Mulch

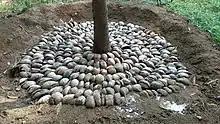
Coconut mulch

Organic mulches decay over time and are temporary. The way a particular organic mulch decomposes and reacts to wetting by rain and dew affects its usefulness. Some mulches such as straw, peat, sawdust and other wood products may for a while negatively affect plant growth because of their wide carbon to nitrogen ratio, because bacteria and fungi that decompose the materials remove nitrogen from the surrounding soil for growth. Organic mulches can mat down, forming a barrier that blocks water and air flow between the soil and the atmosphere. Vertically applied organic mulches can wick water from the soil to the surface, which can dry out the soil. Mulch made with wood can contain or feed termites, so care must be taken about not placing mulch too close to houses or building that can be damaged by those insects. Mulches placed too close to plant stems and tree trunks can contribute to their failure. Some mulch manufacturers recommend putting mulch several inches away from buildings.